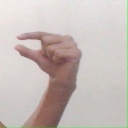
अक्षर: ग